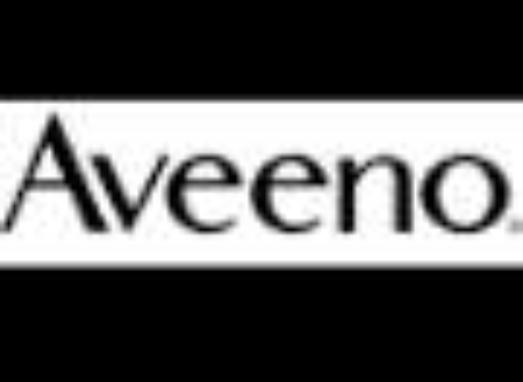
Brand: Aveeno
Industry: Necessities